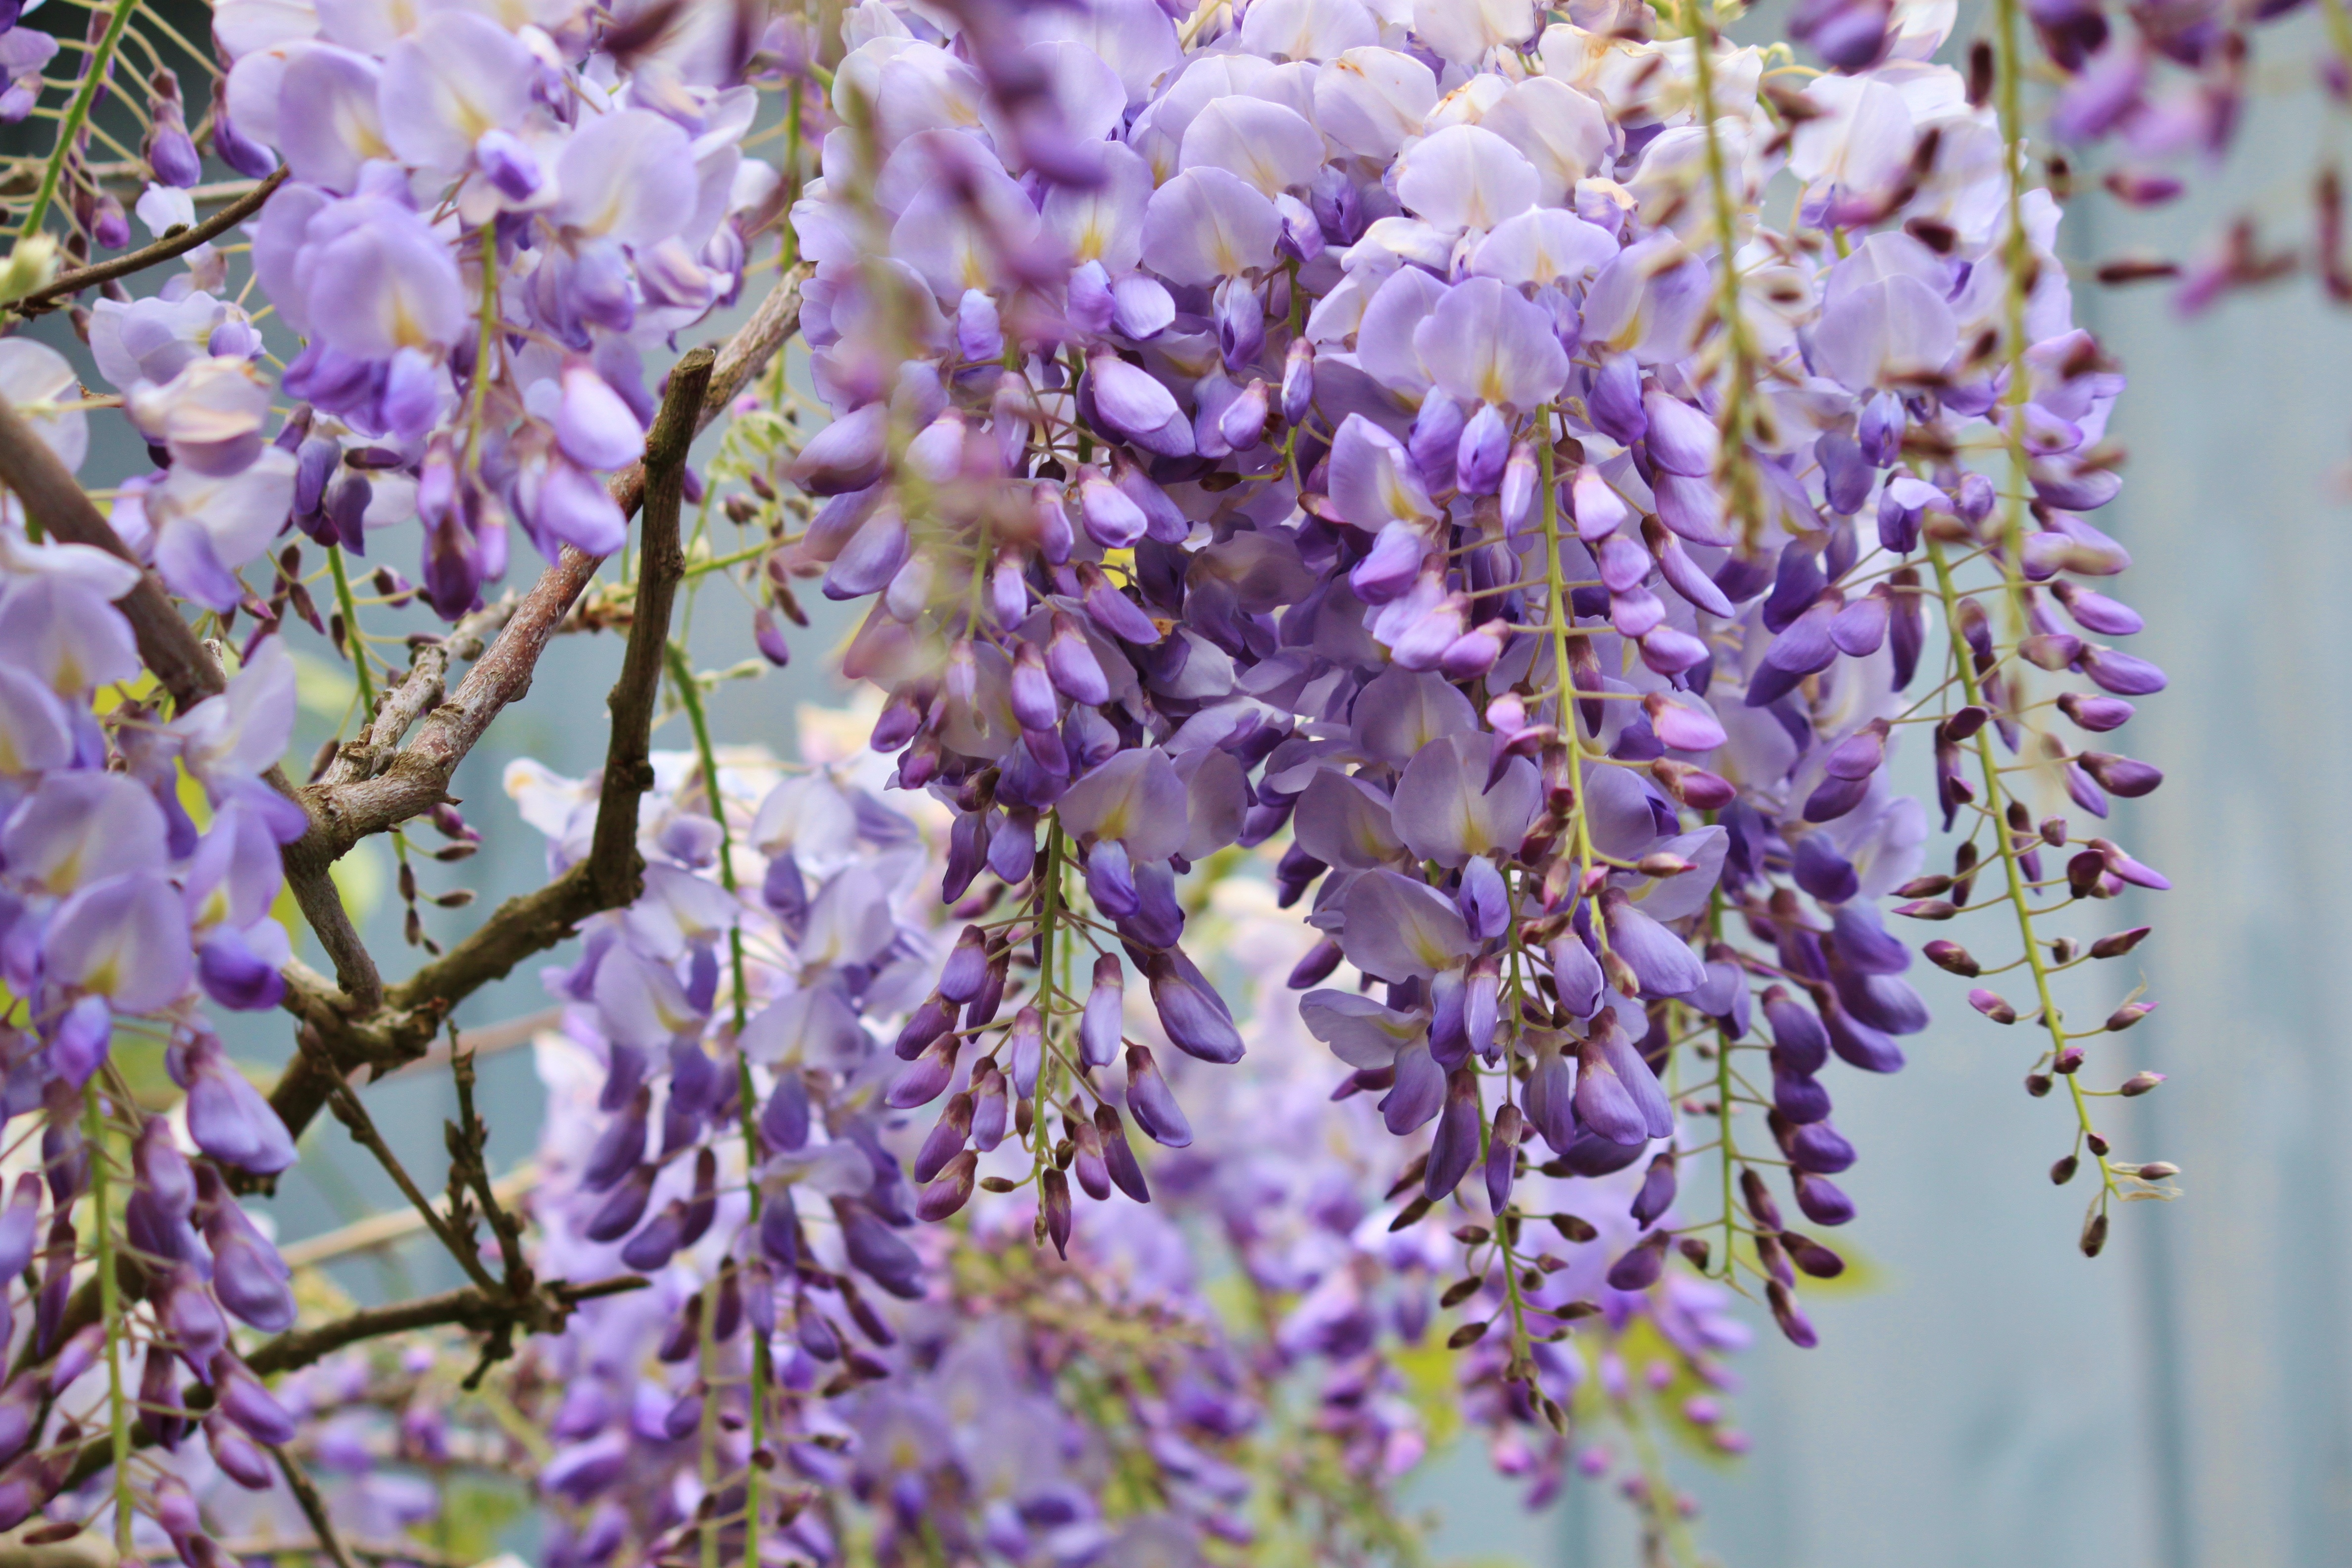
branch, blossom, plant, flower, bloom, spring, botany, climber, garden, close, flora, wildflower, flowers, decorative, beautiful, lilac, wisteria, macro photography, garden plant, flowering plant, umbel, blue rain, flower umbel, land plant, english lavender